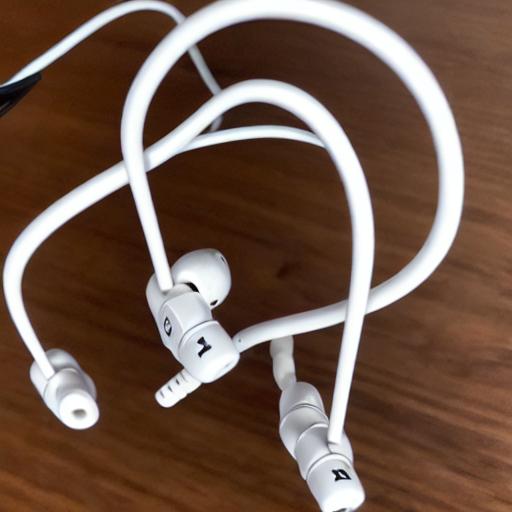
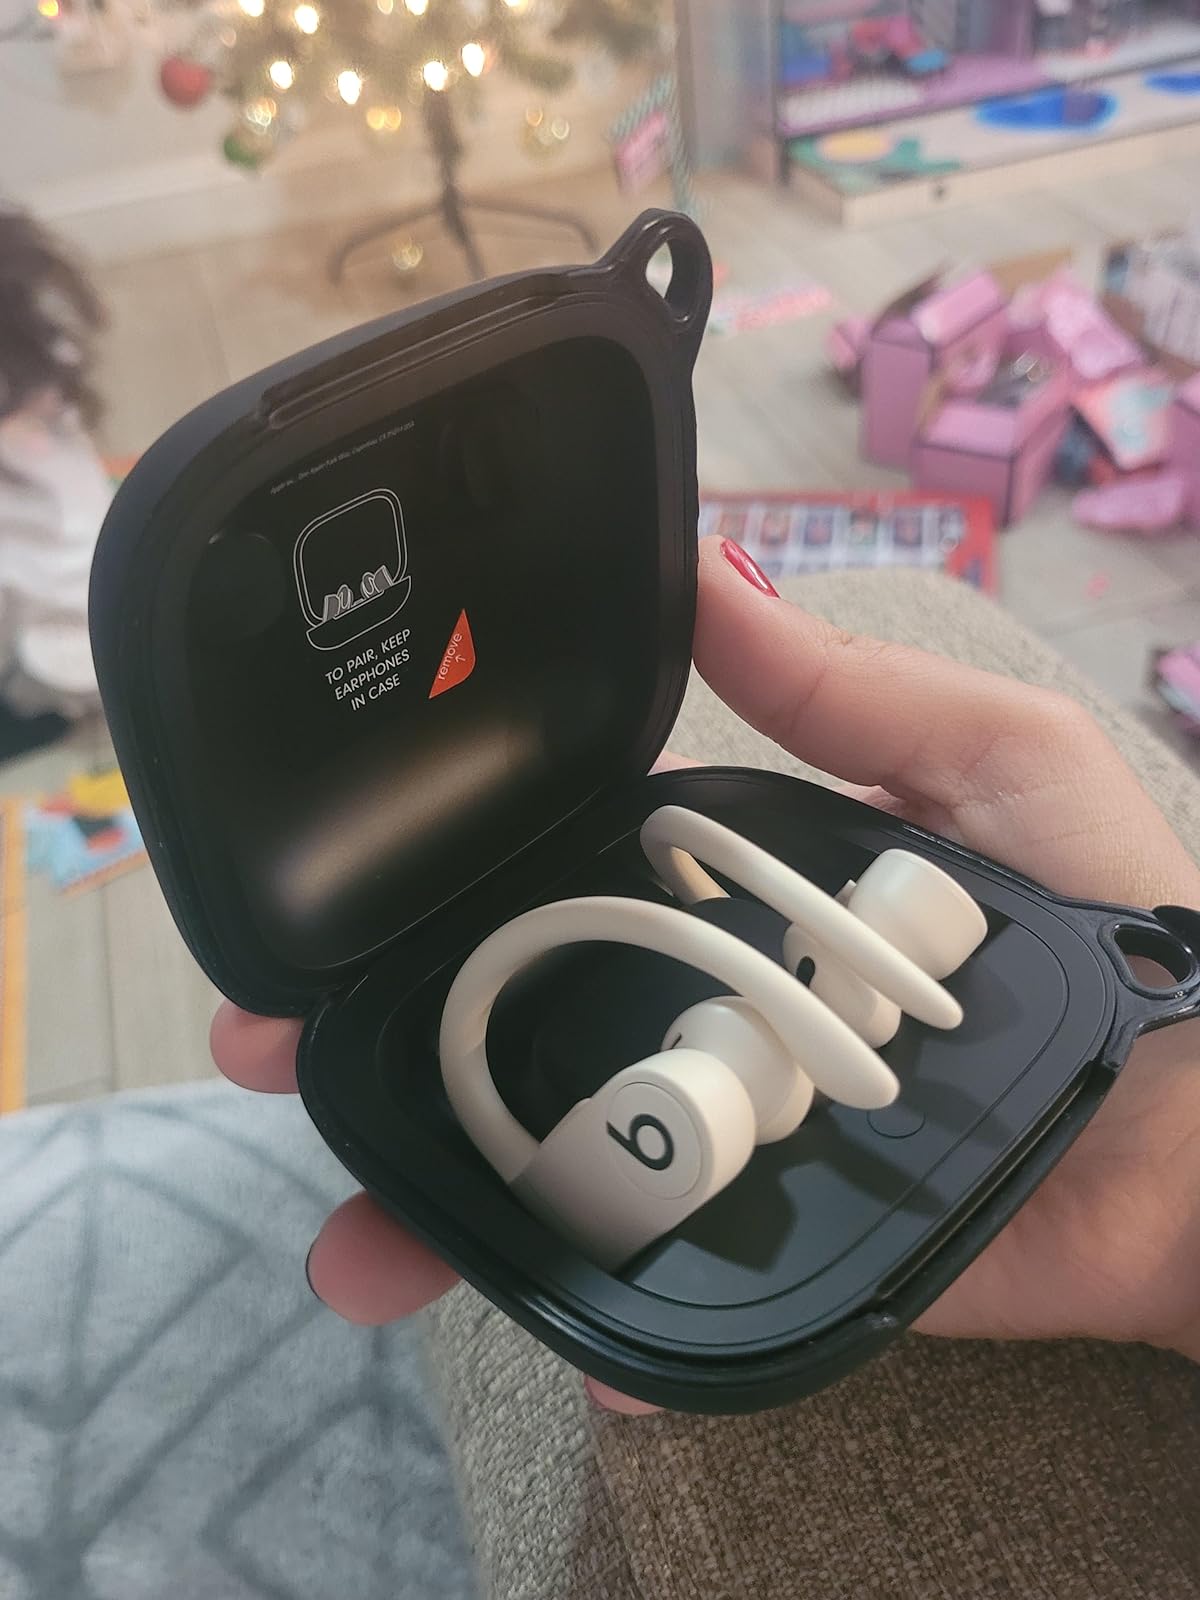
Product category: earbuds
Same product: no